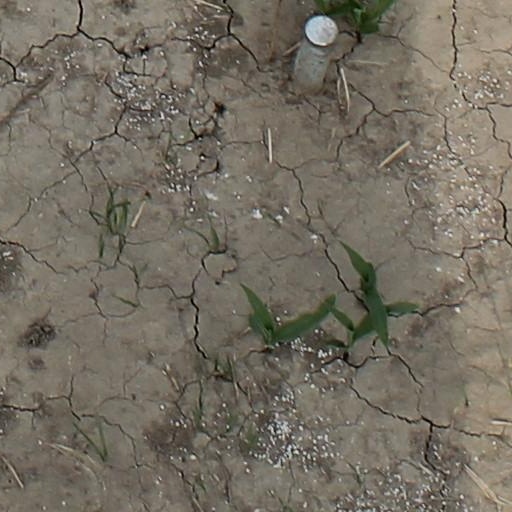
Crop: maize; corn